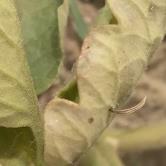
Crop: Tomato
Condition: mite-d